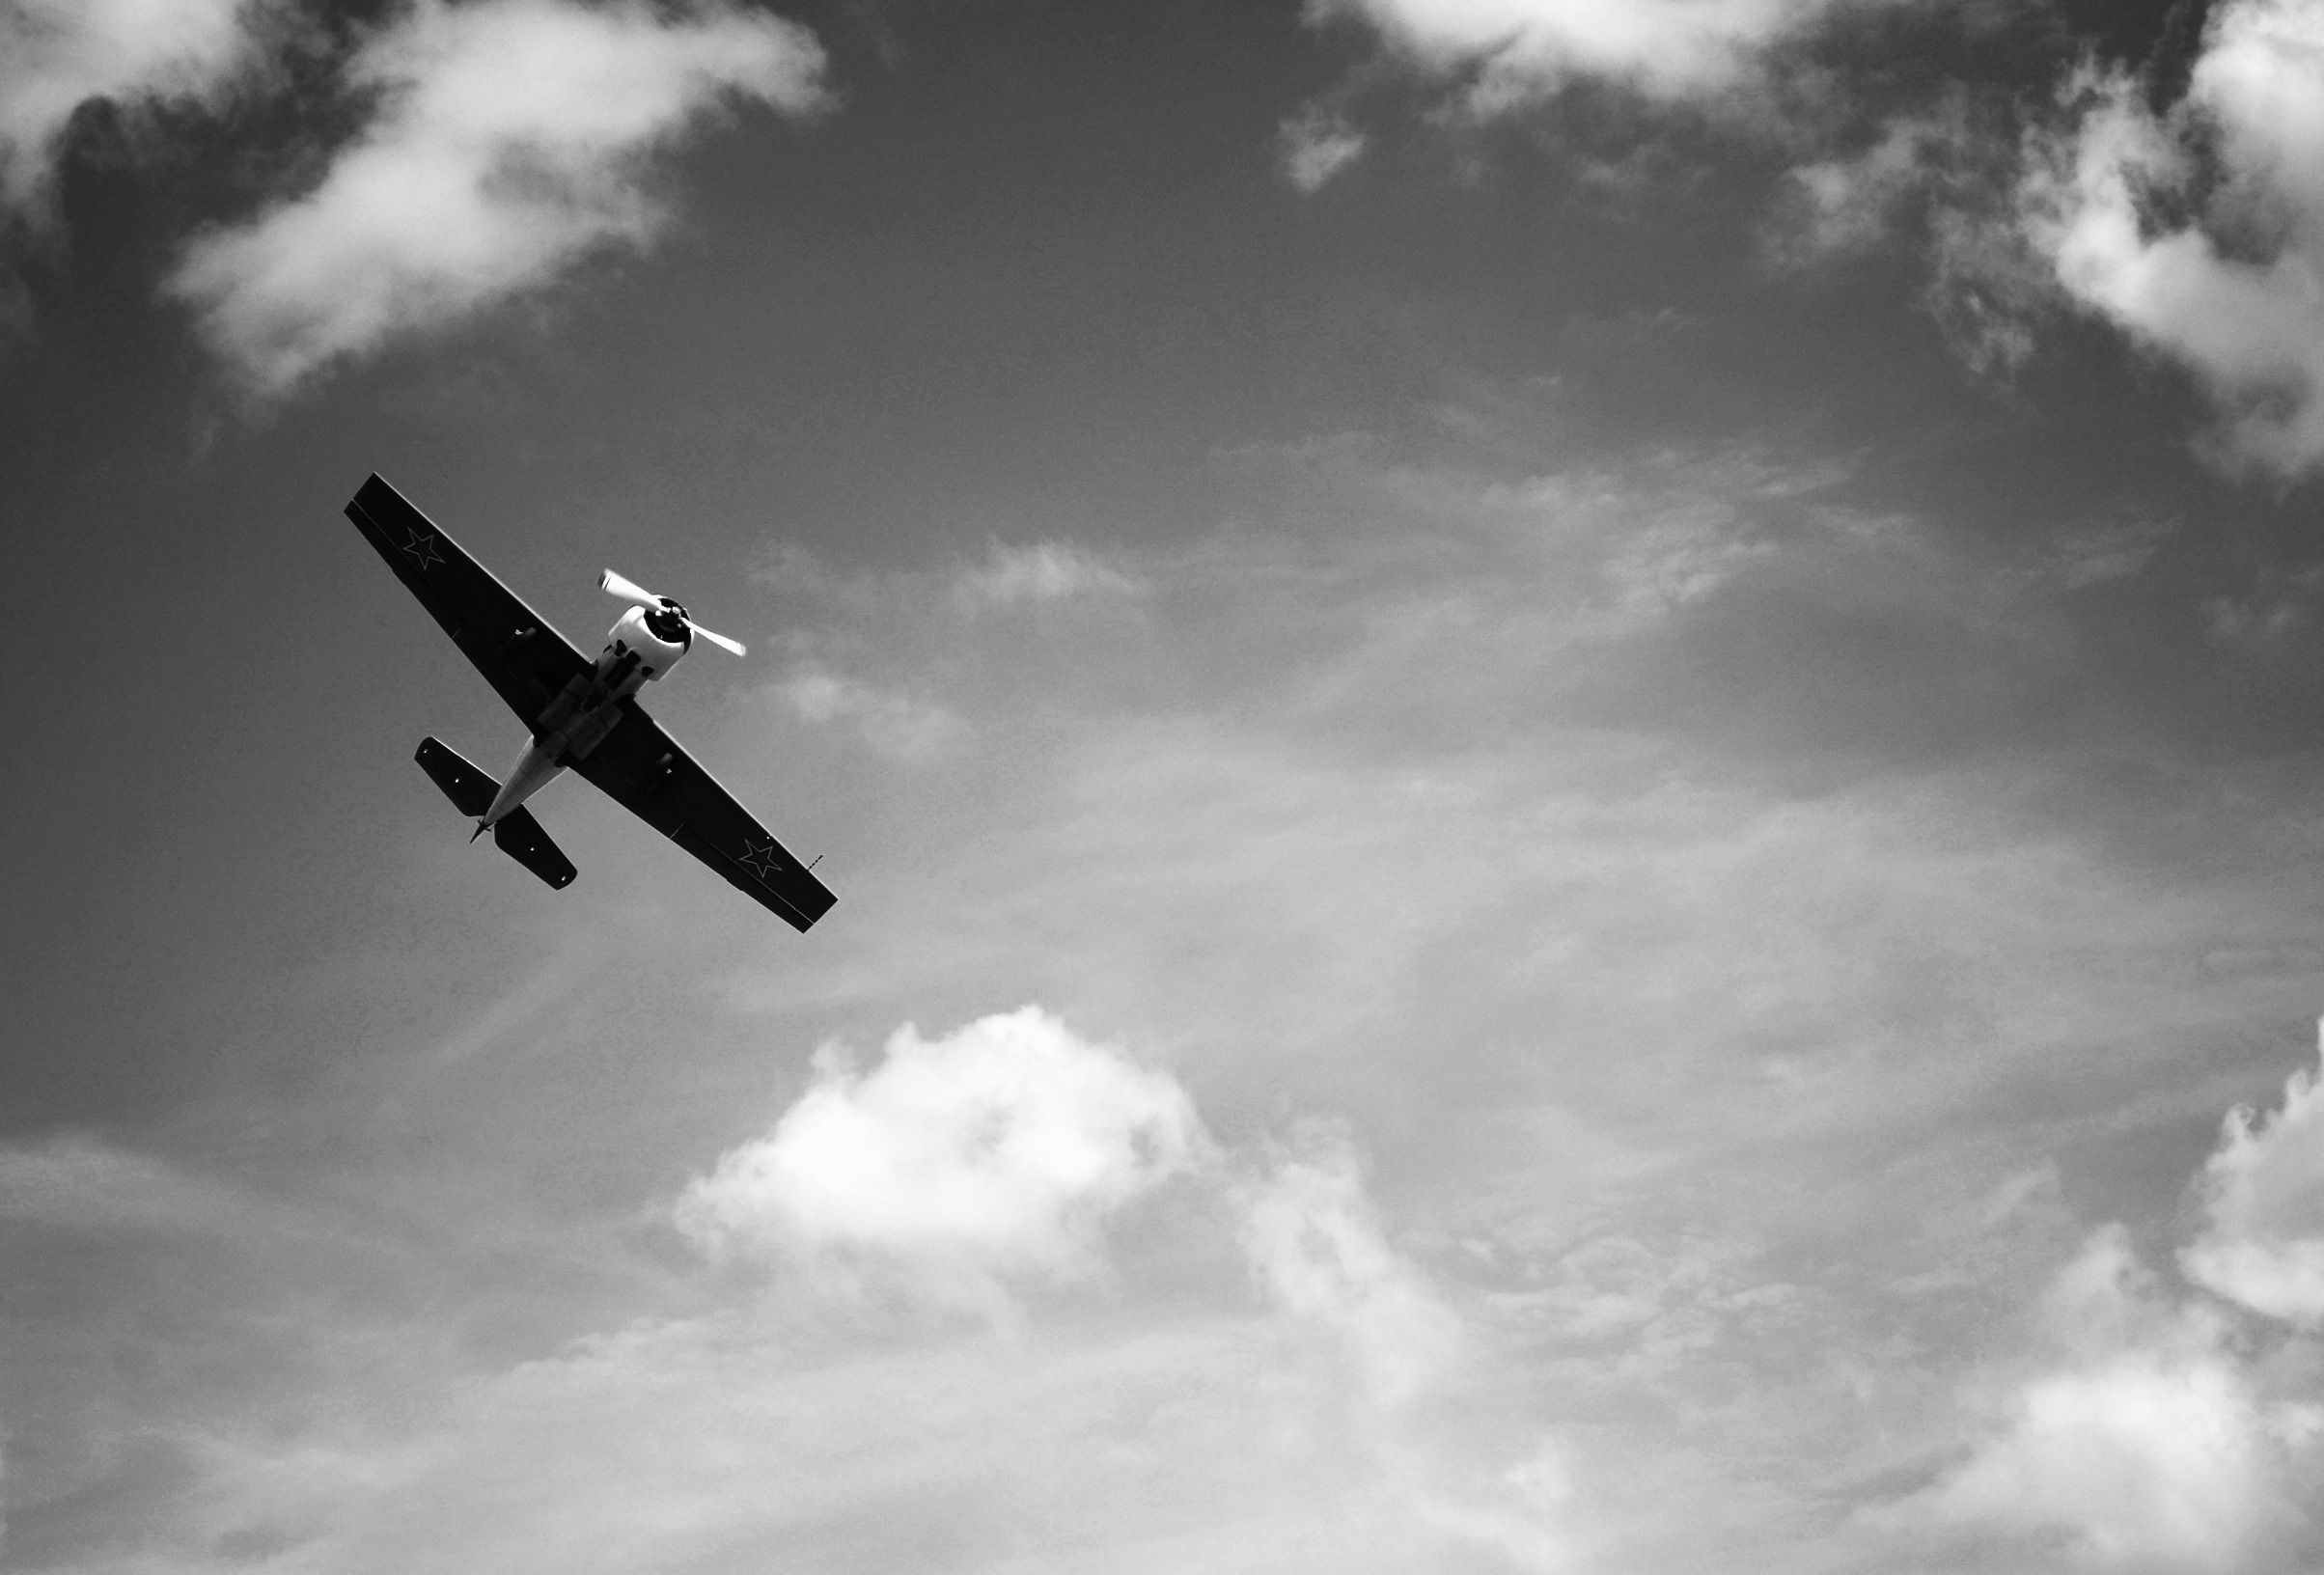
wing, cloud, black and white, sky, flying, travel, airplane, aircraft, transportation, vehicle, aviation, flight, monochrome, clouds, monochrome photography, atmosphere of earth